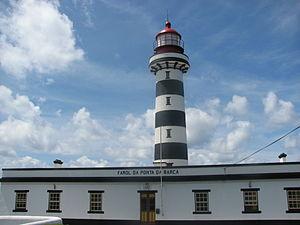
Le phare de Ponta da Barca est un phare situé sur le promontoire de Ponta da Barca, dominant la Baie de Ponta da Barca, dans la municipalité de Santa Cruz da Graciosa, sur la côte nord-ouest de l'île de Graciosa.